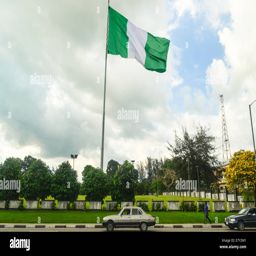
big flag in the wind